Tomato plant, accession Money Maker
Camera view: vertical (180 deg); turntable rotation: 0 degrees
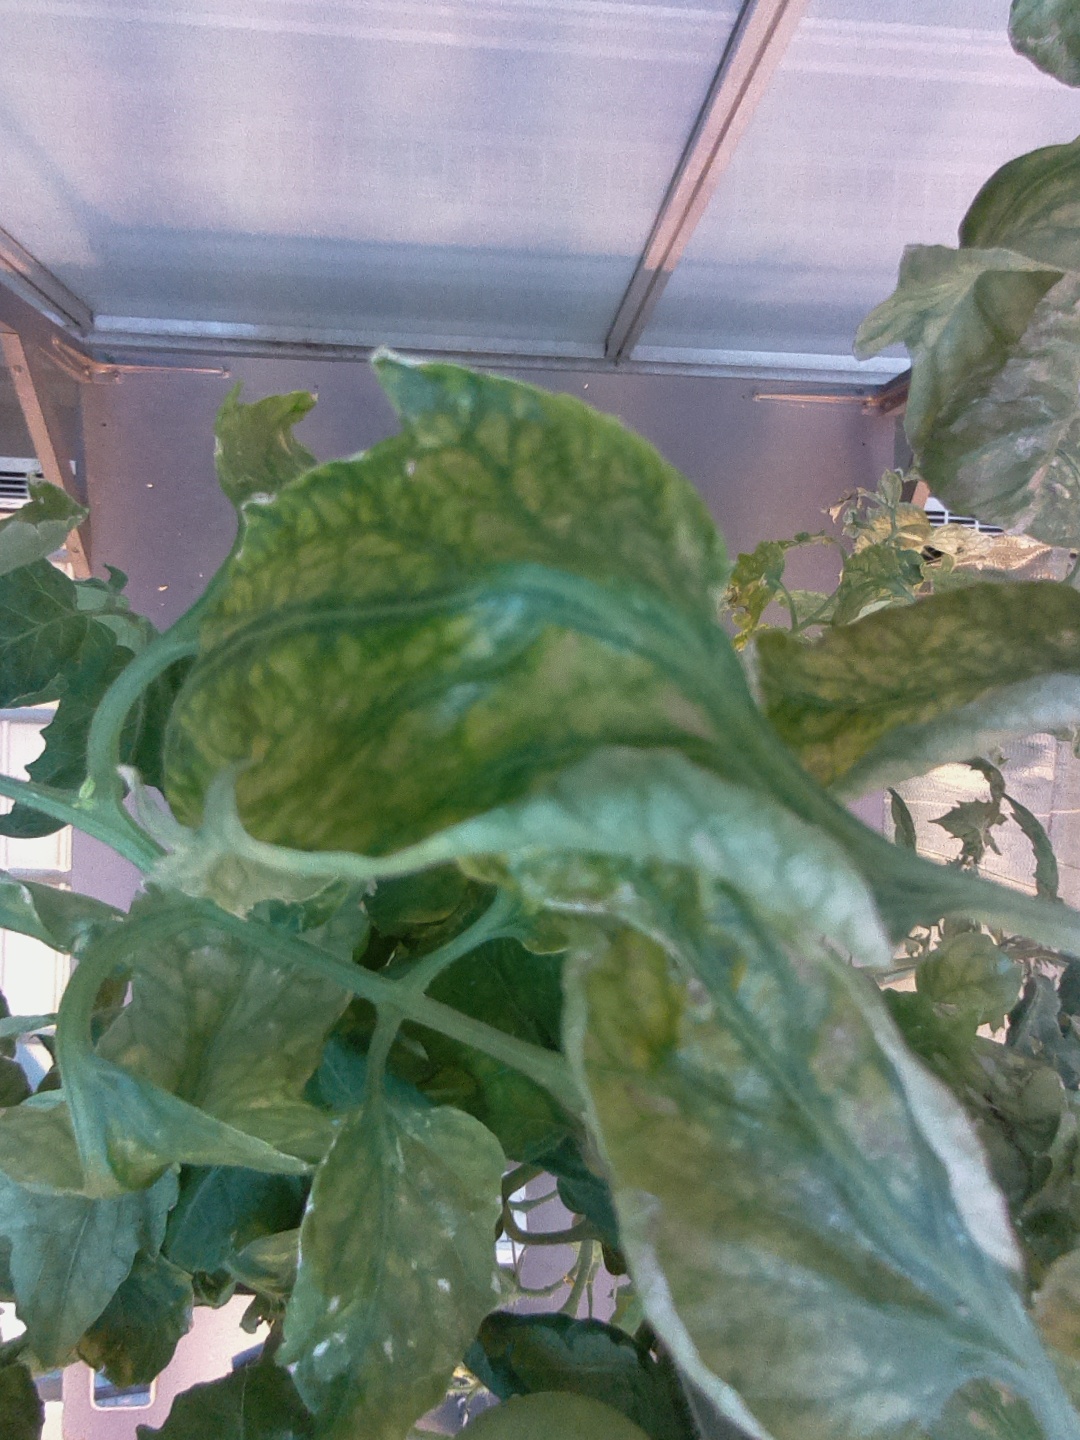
BBCH growth stage 76: 60%-70% of final fruit size